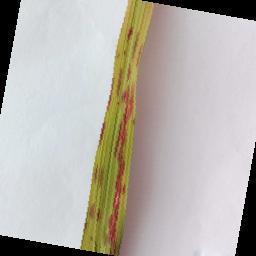
Label: Rice___Leaf_Blast